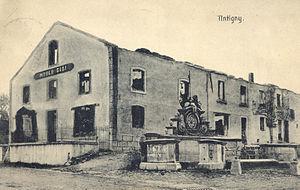
Tintigny est une commune francophone de Belgique située en Région wallonne dans la province de Luxembourg, ainsi qu’une localité où siège son administration. Tintigny fait partie de la Lorraine gaumaise.